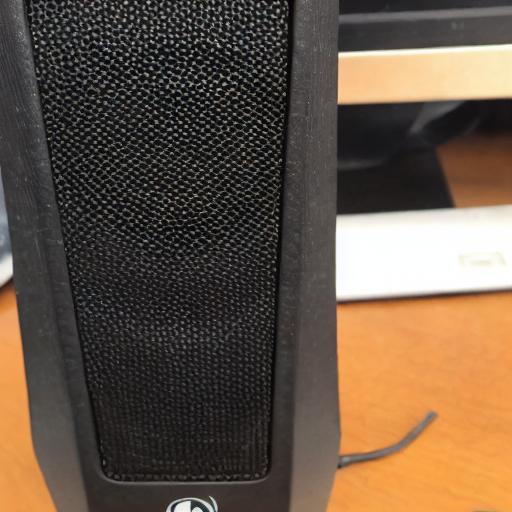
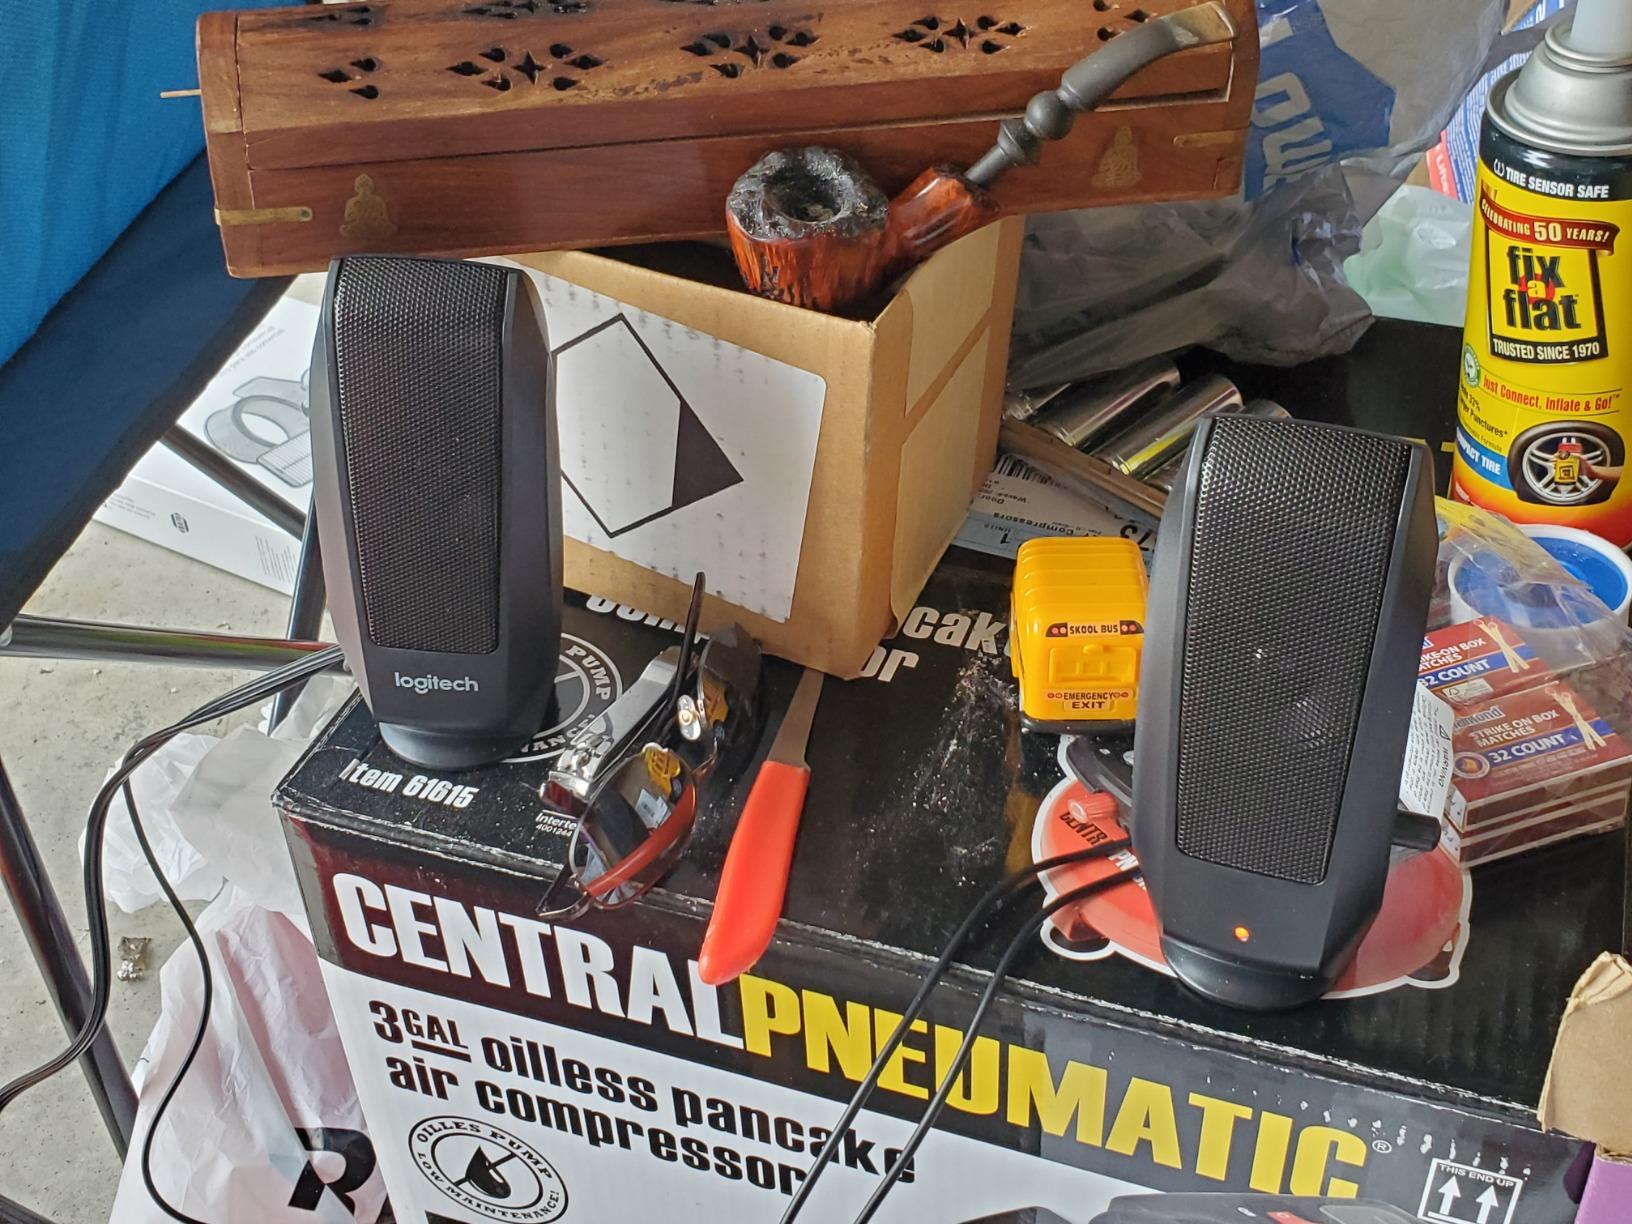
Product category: speaker
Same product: no